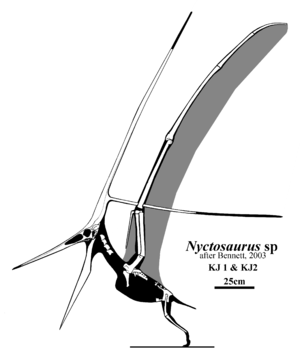
Nyctosaurus est un genre de ptérosaures. Il a vécu au Coniacien et au Santonien, soit il y a environ entre 89,8 et 83,6 millions d'années. Ses fossiles n'ont été trouvés qu'au Kansas près de la rivière Smoky Hill River, dans le membre Smoky Hill Chalk de la formation géologique de Niobrara.